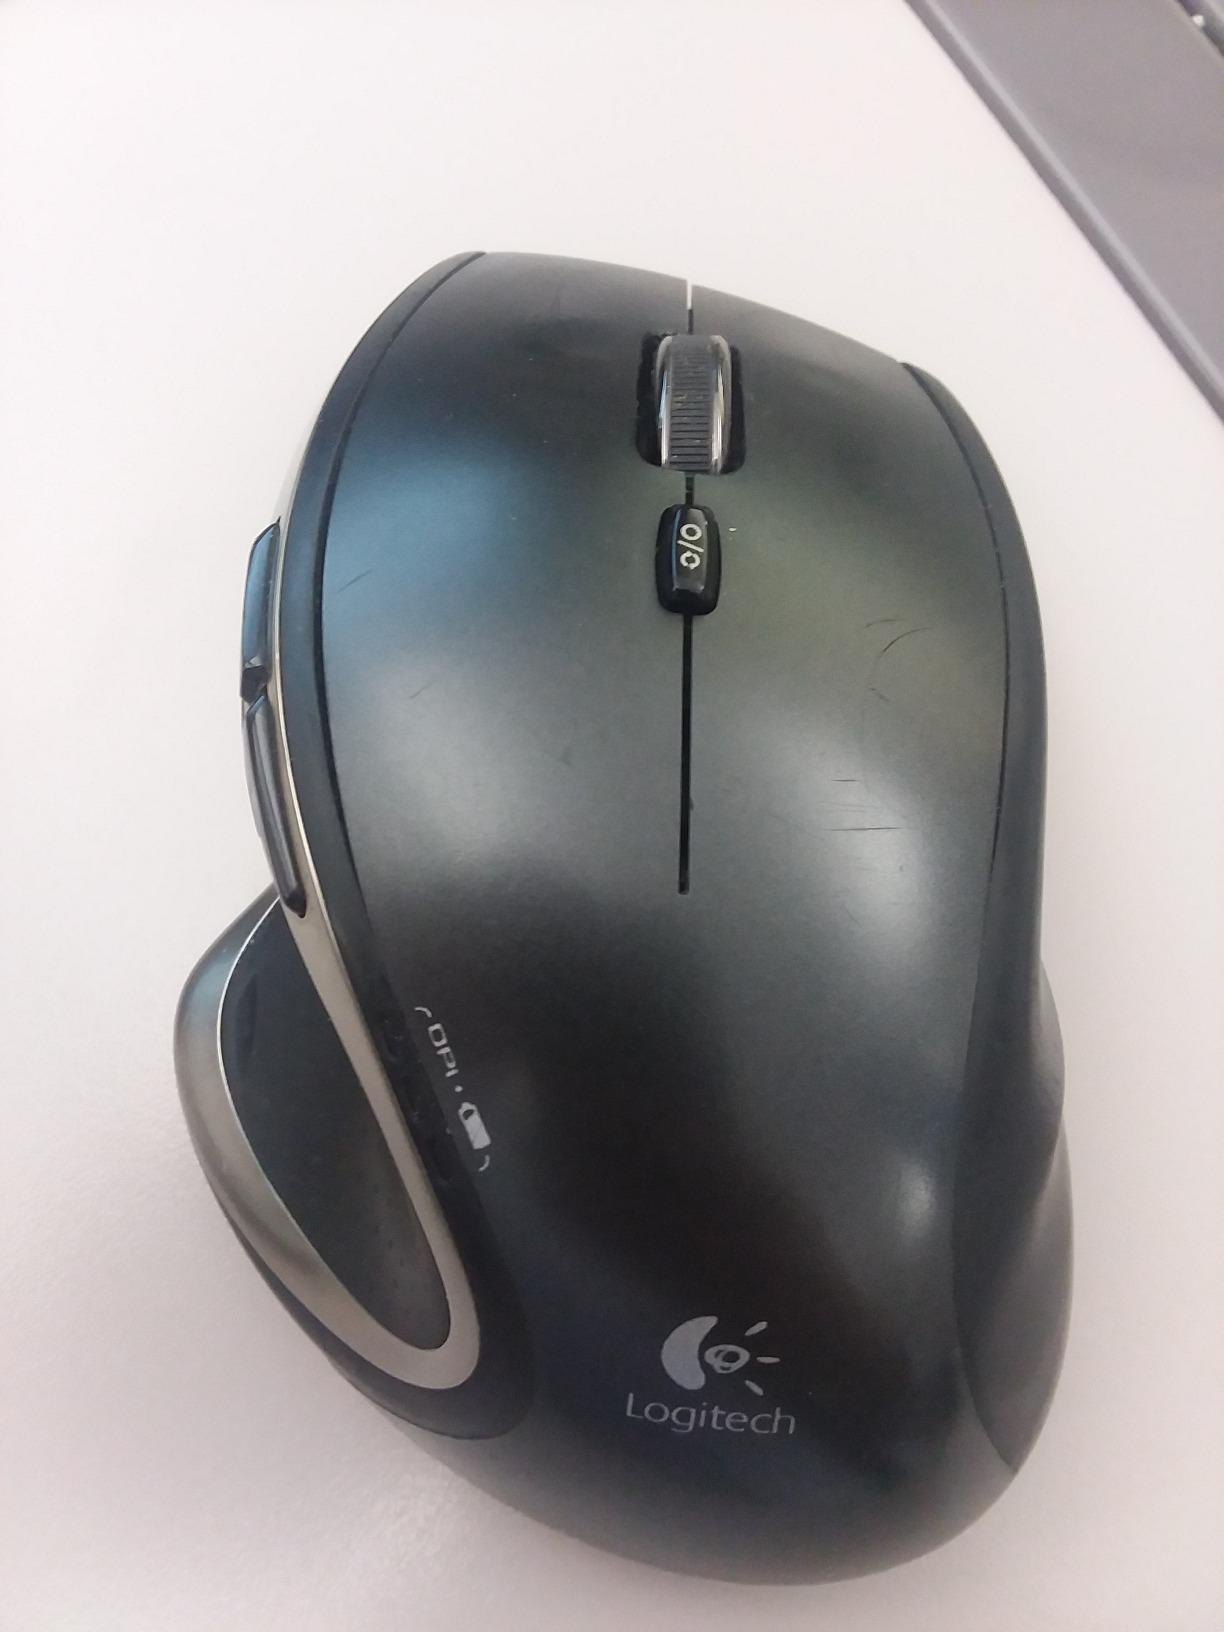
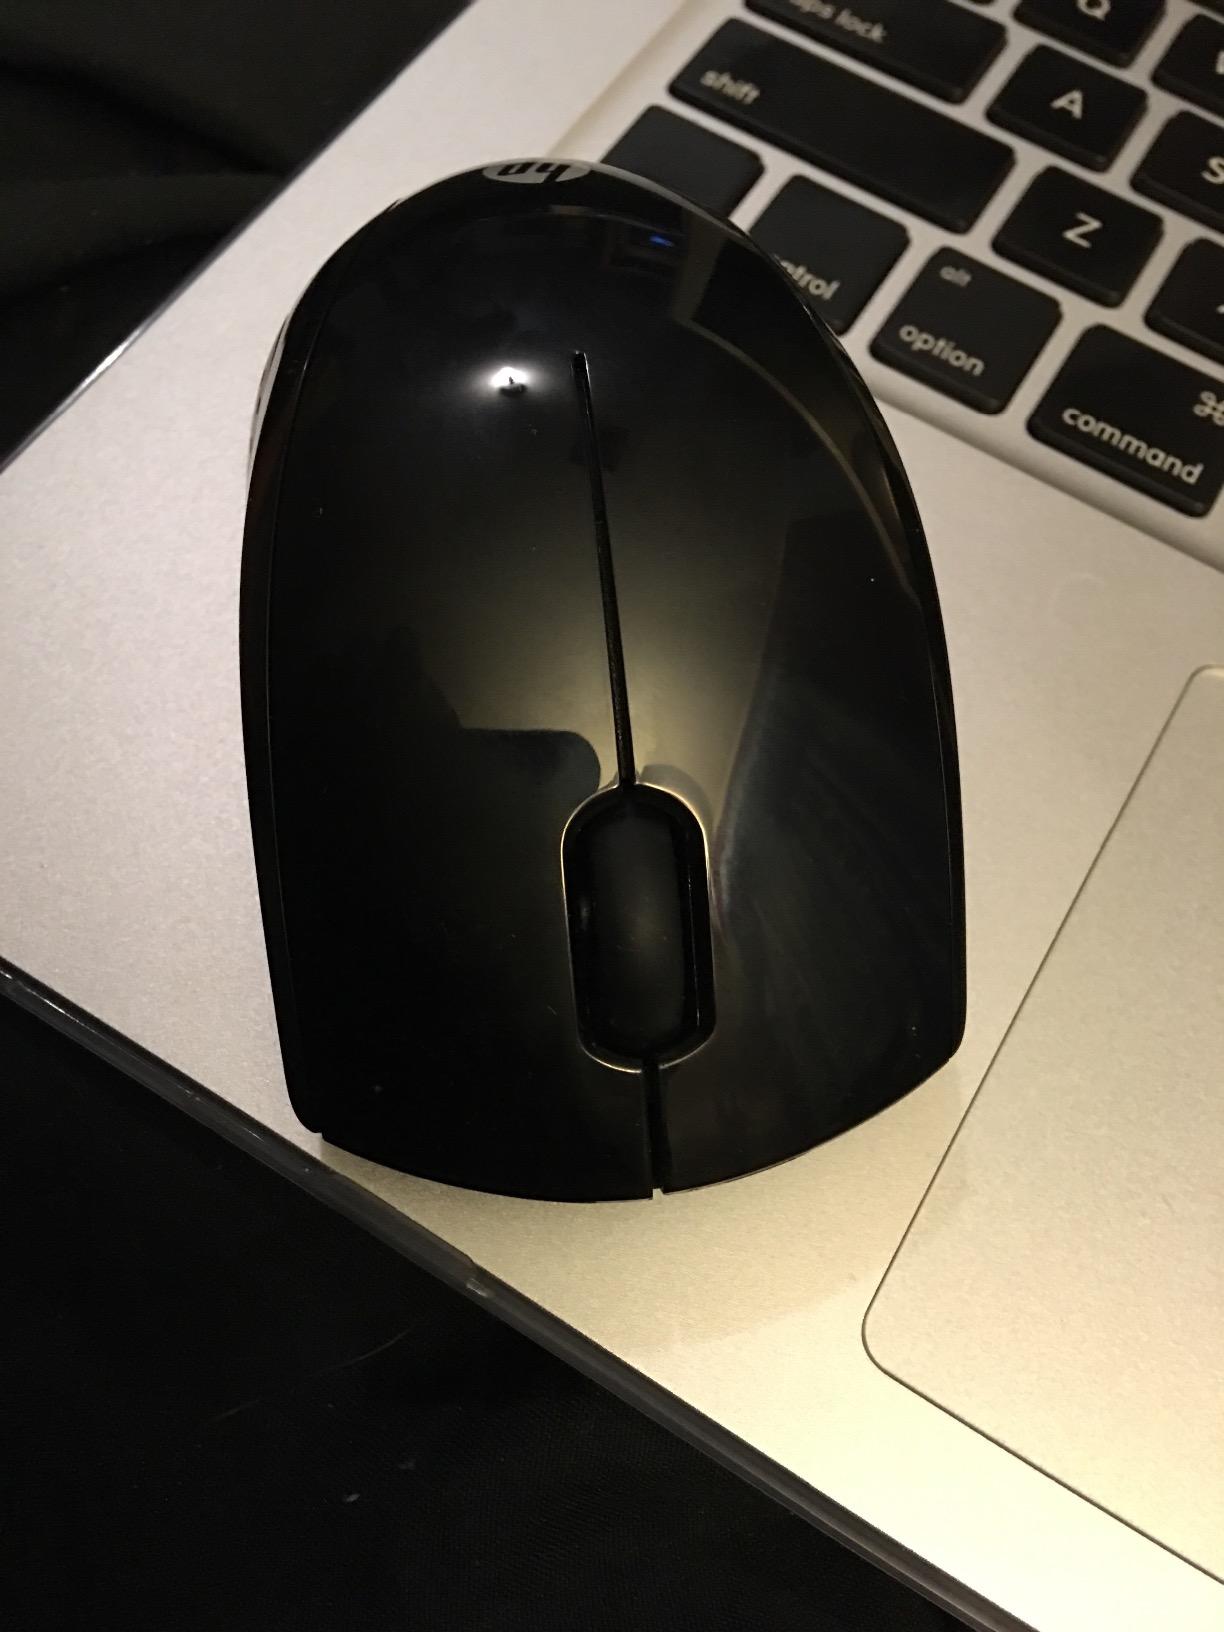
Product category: mouse
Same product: no